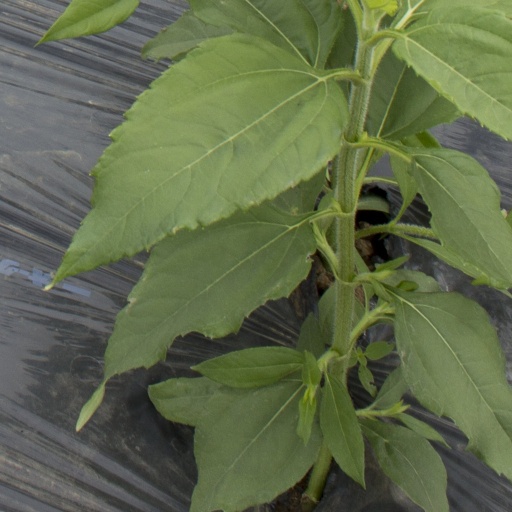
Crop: Jerusalem artichoke